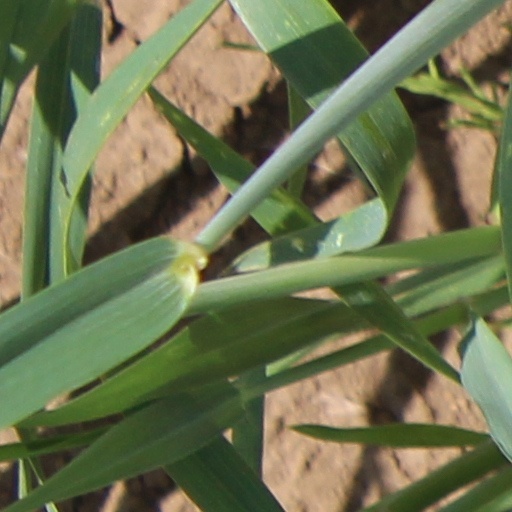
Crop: wheat